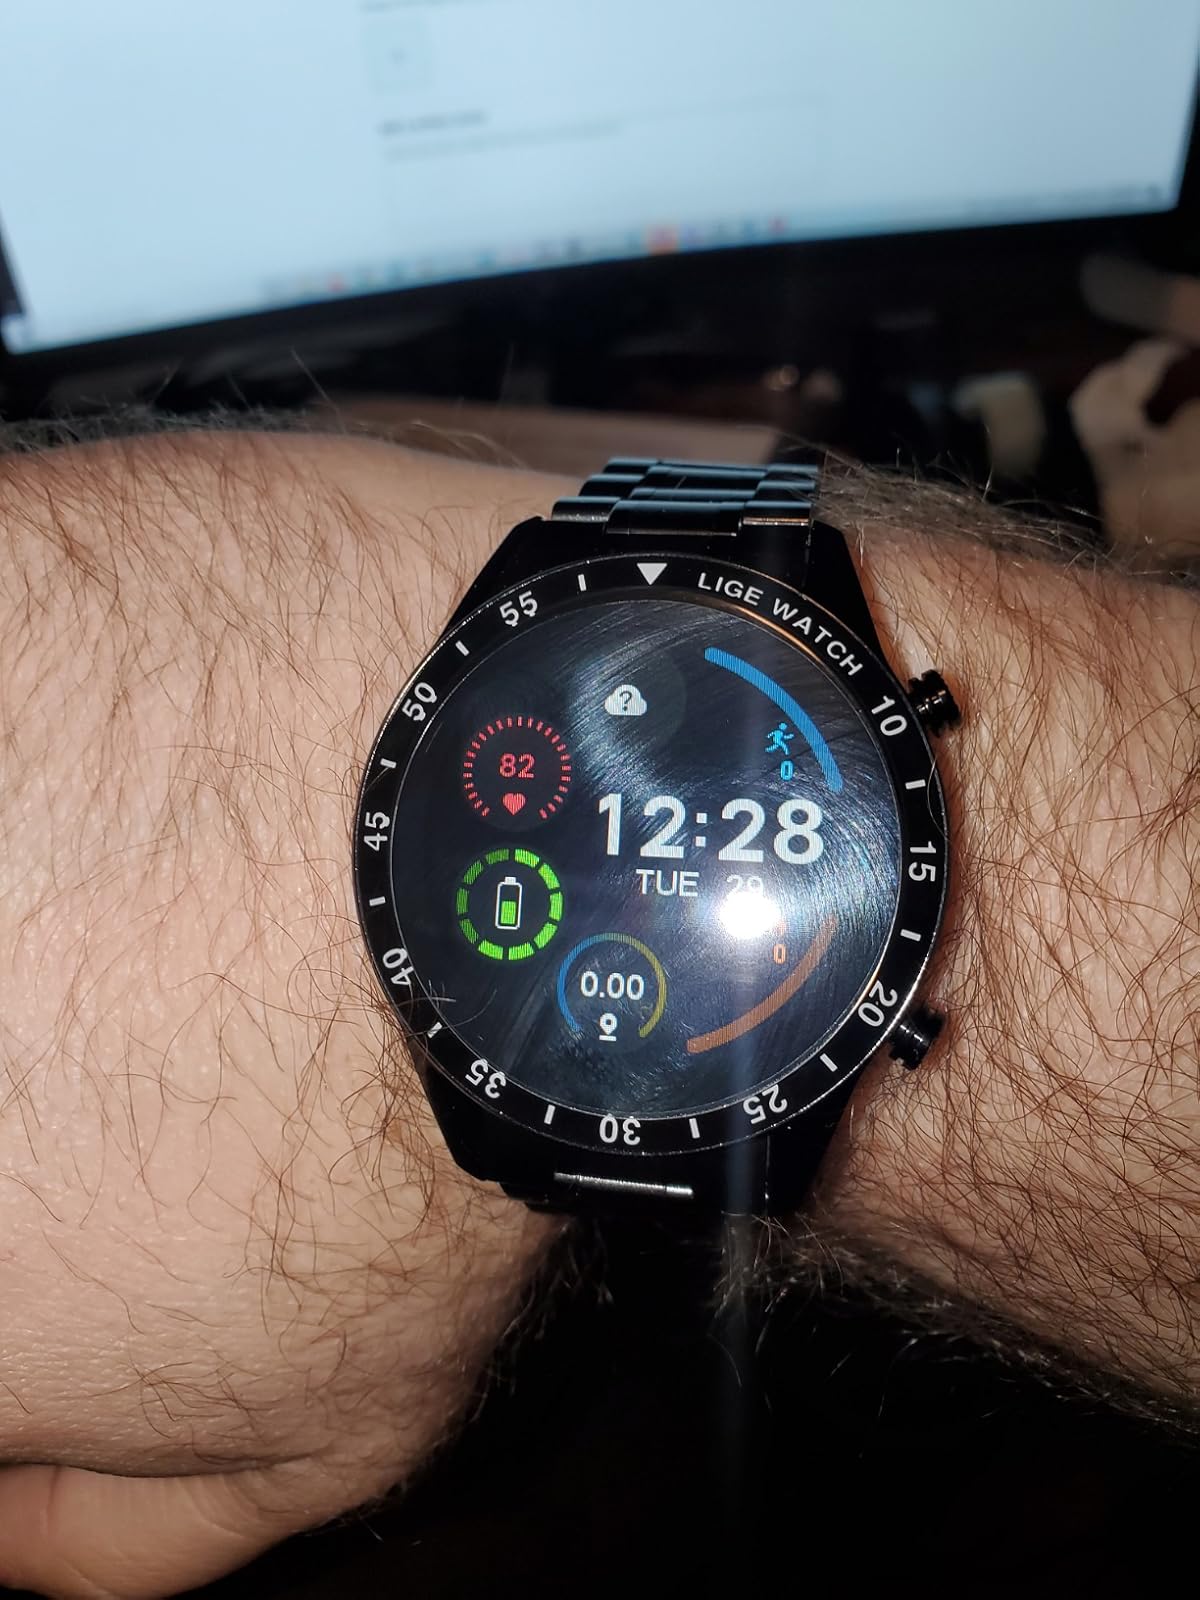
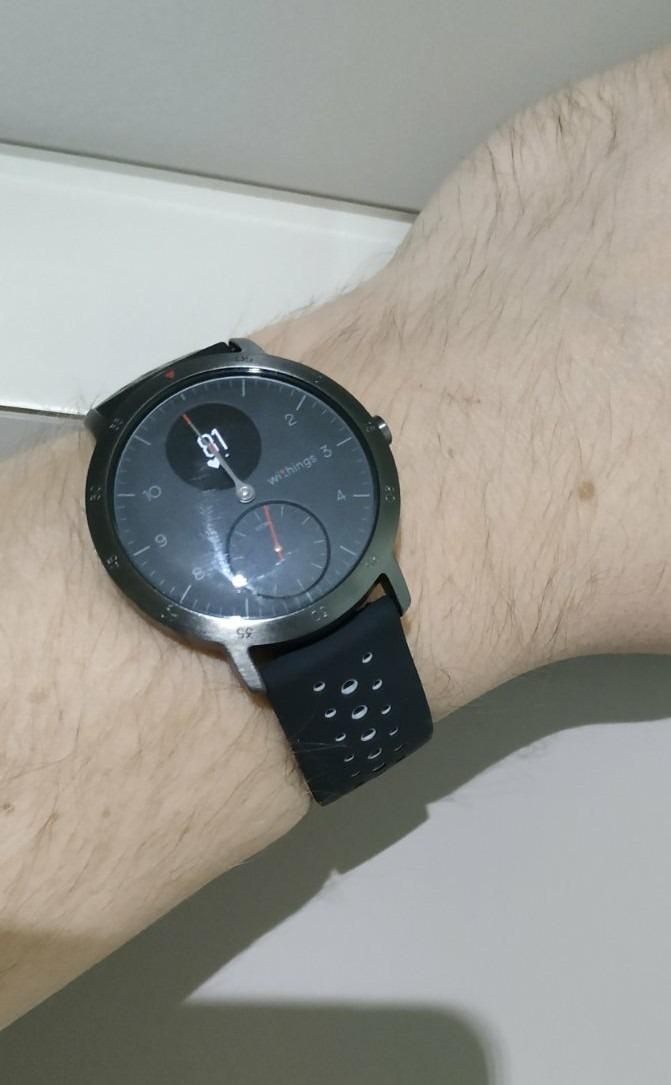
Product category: smartwatch
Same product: no